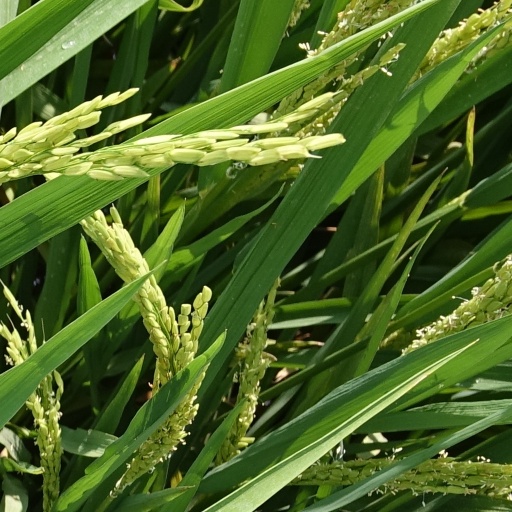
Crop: rice